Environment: real
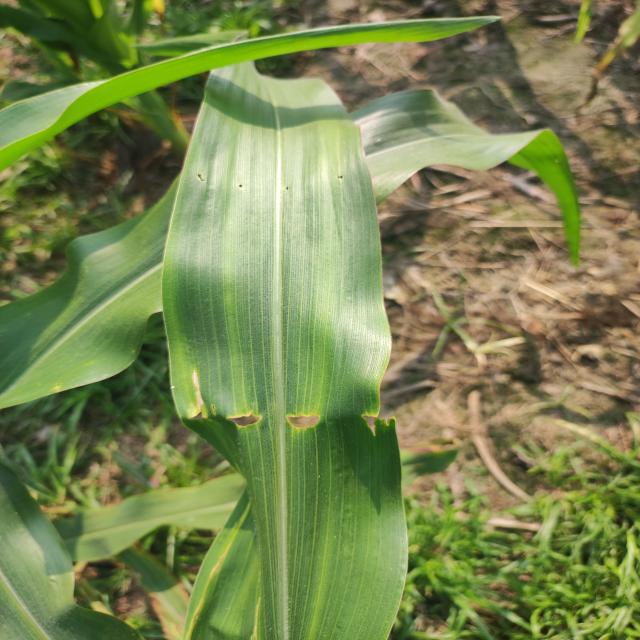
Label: fall_armyworm